Britons in Mexico

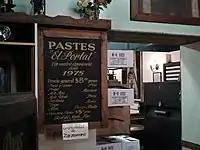
Sign in "El Portal" pastes shop in Real del Monte.

During the Colonial era, the Spanish restricted the entrance of other Europeans, however, some non-Spanish Europeans were present. In 1556, the English adventurer Robert Thomson encountered the Scotsman Tomás Blaque (Thomas Blake), who had been living in Mexico City for more than twenty years. Blaque is the first known Briton to have settled in what would become Mexico.